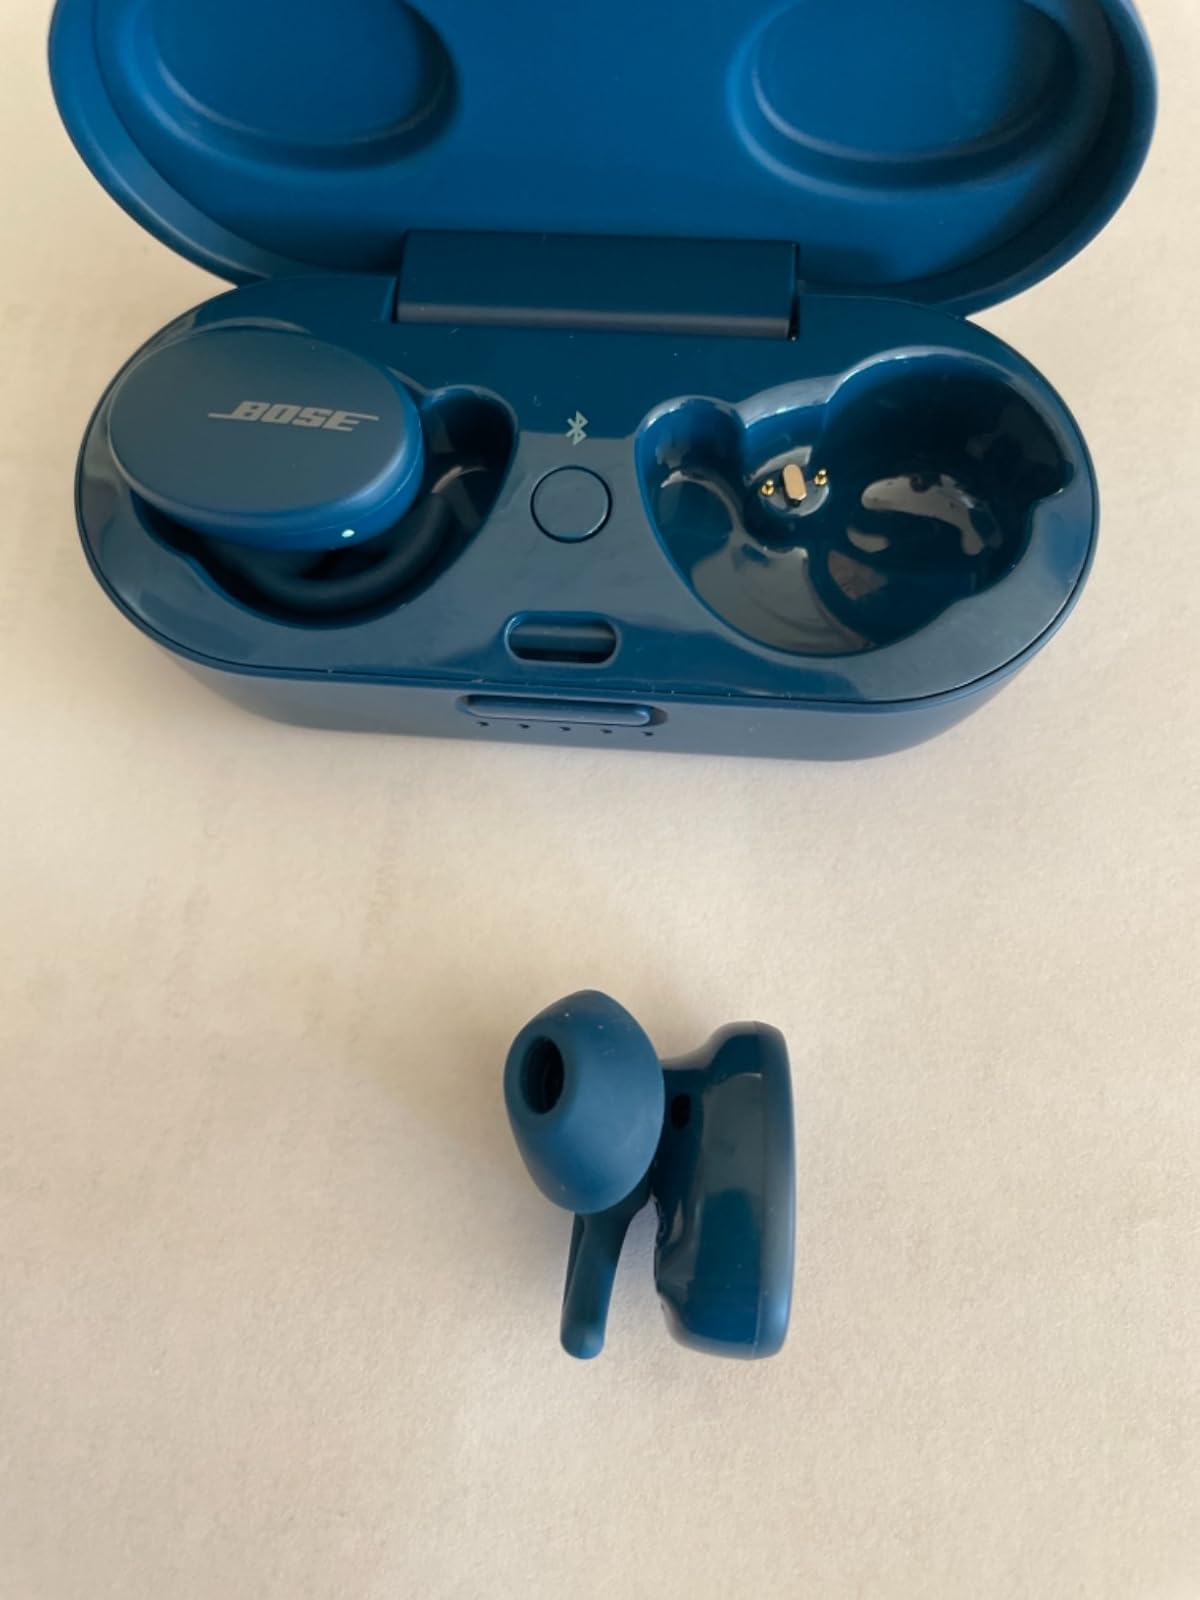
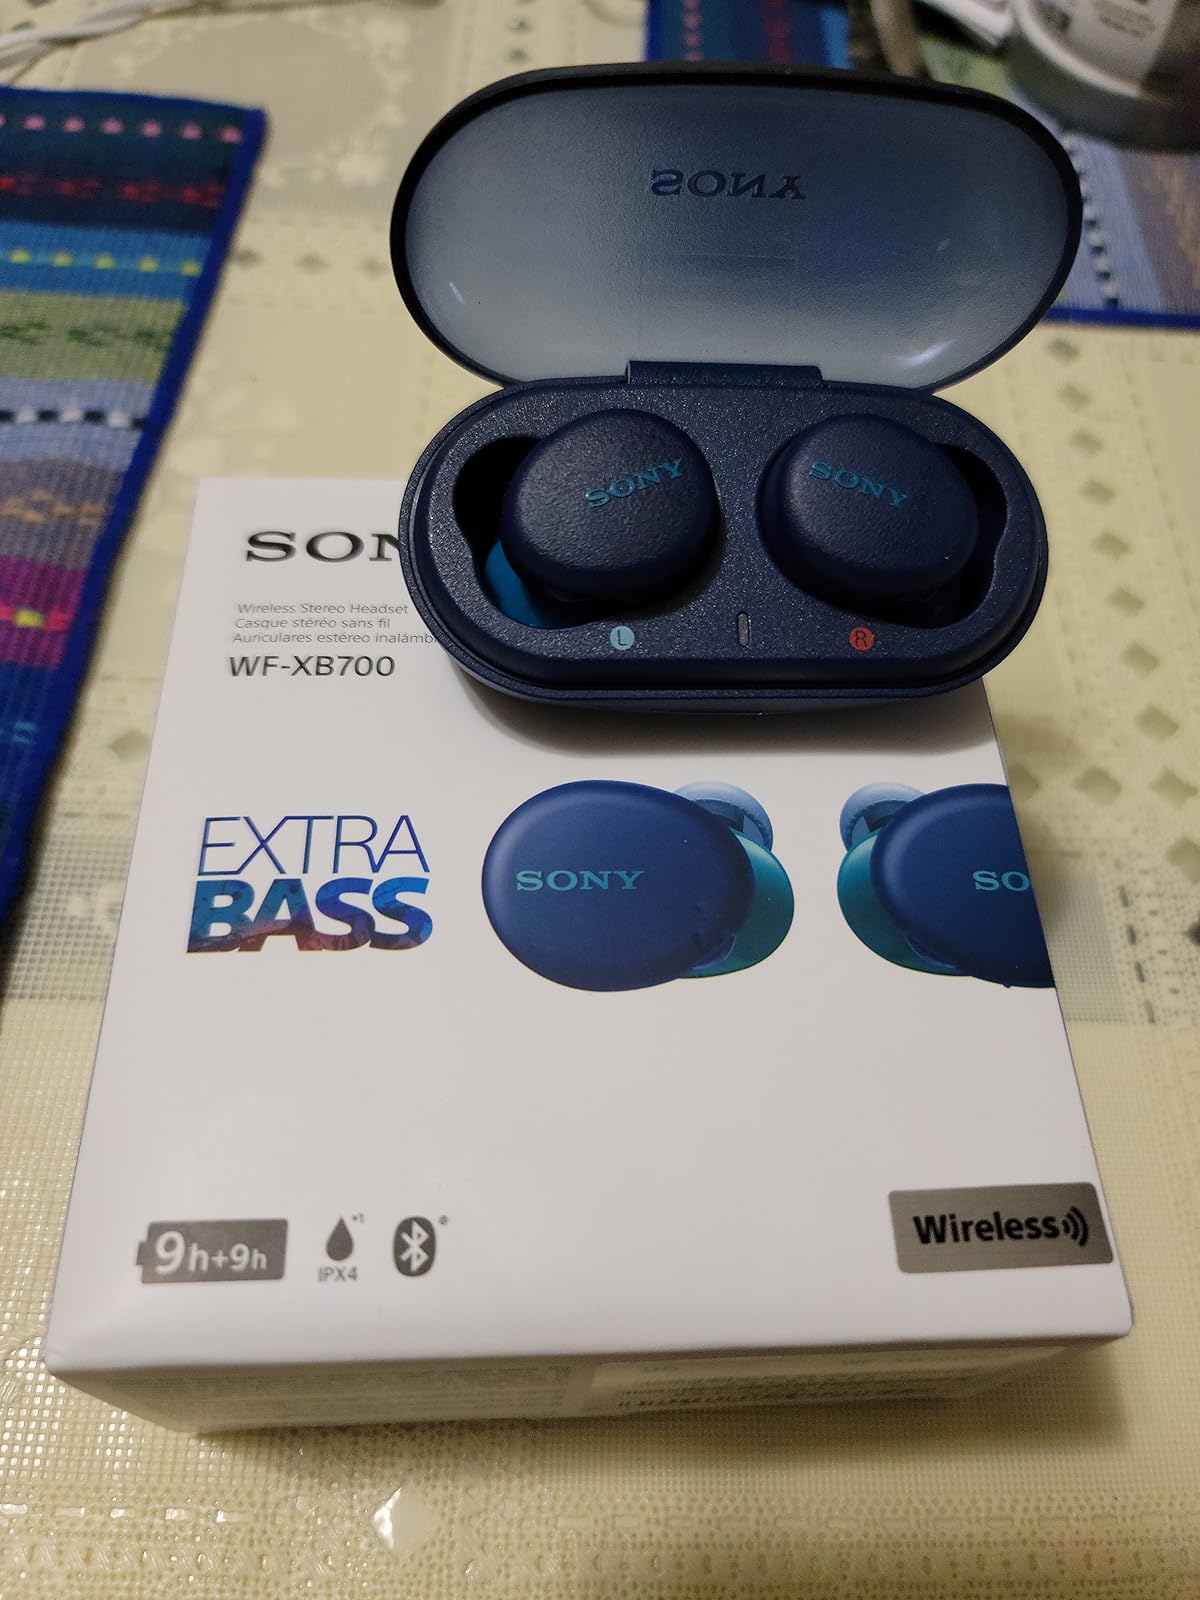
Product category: earbuds
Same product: no